West Mercia Police

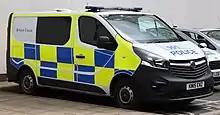
A West Mercia police van with the previous joint West Mercia & Warwickshire livery

West Mercia Police is overseen by an elected West Mercia Police and Crime Commissioner, which replaced the West Mercia Police Authority in 2012.